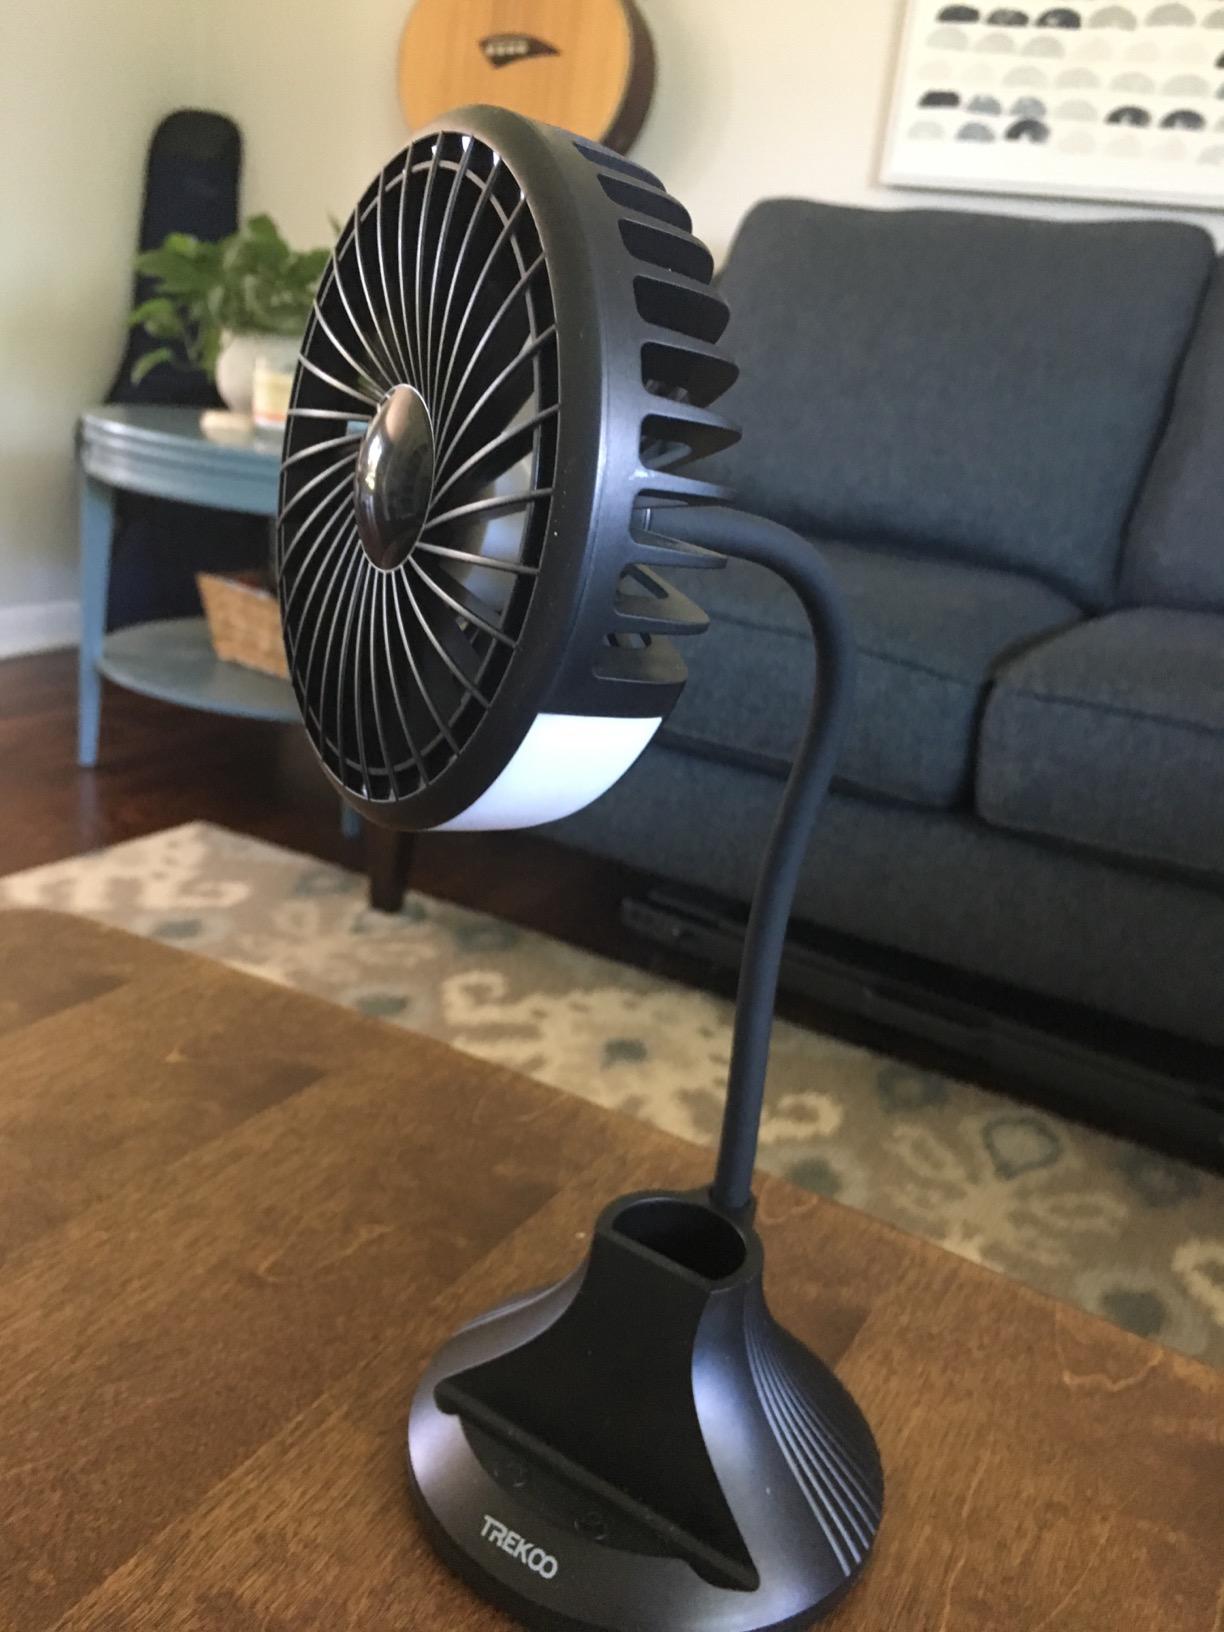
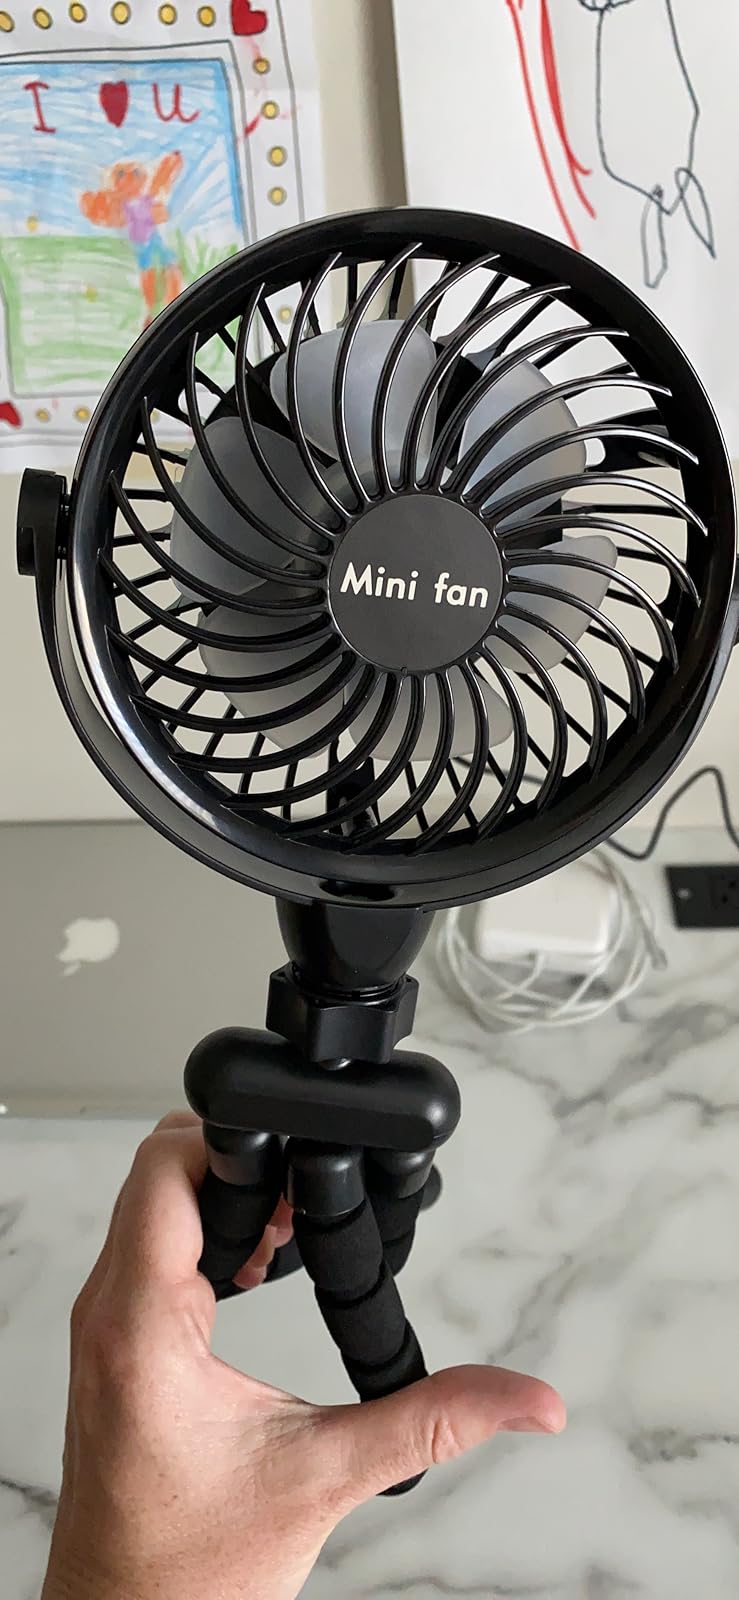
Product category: fan
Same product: no